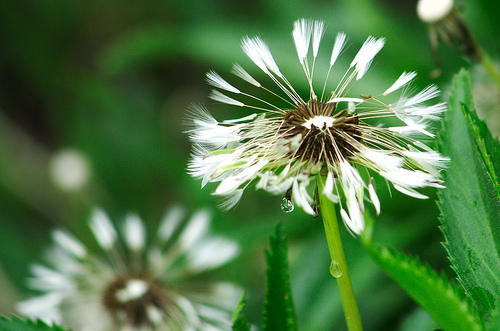
Flower: dandelion